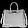
Label: Bag